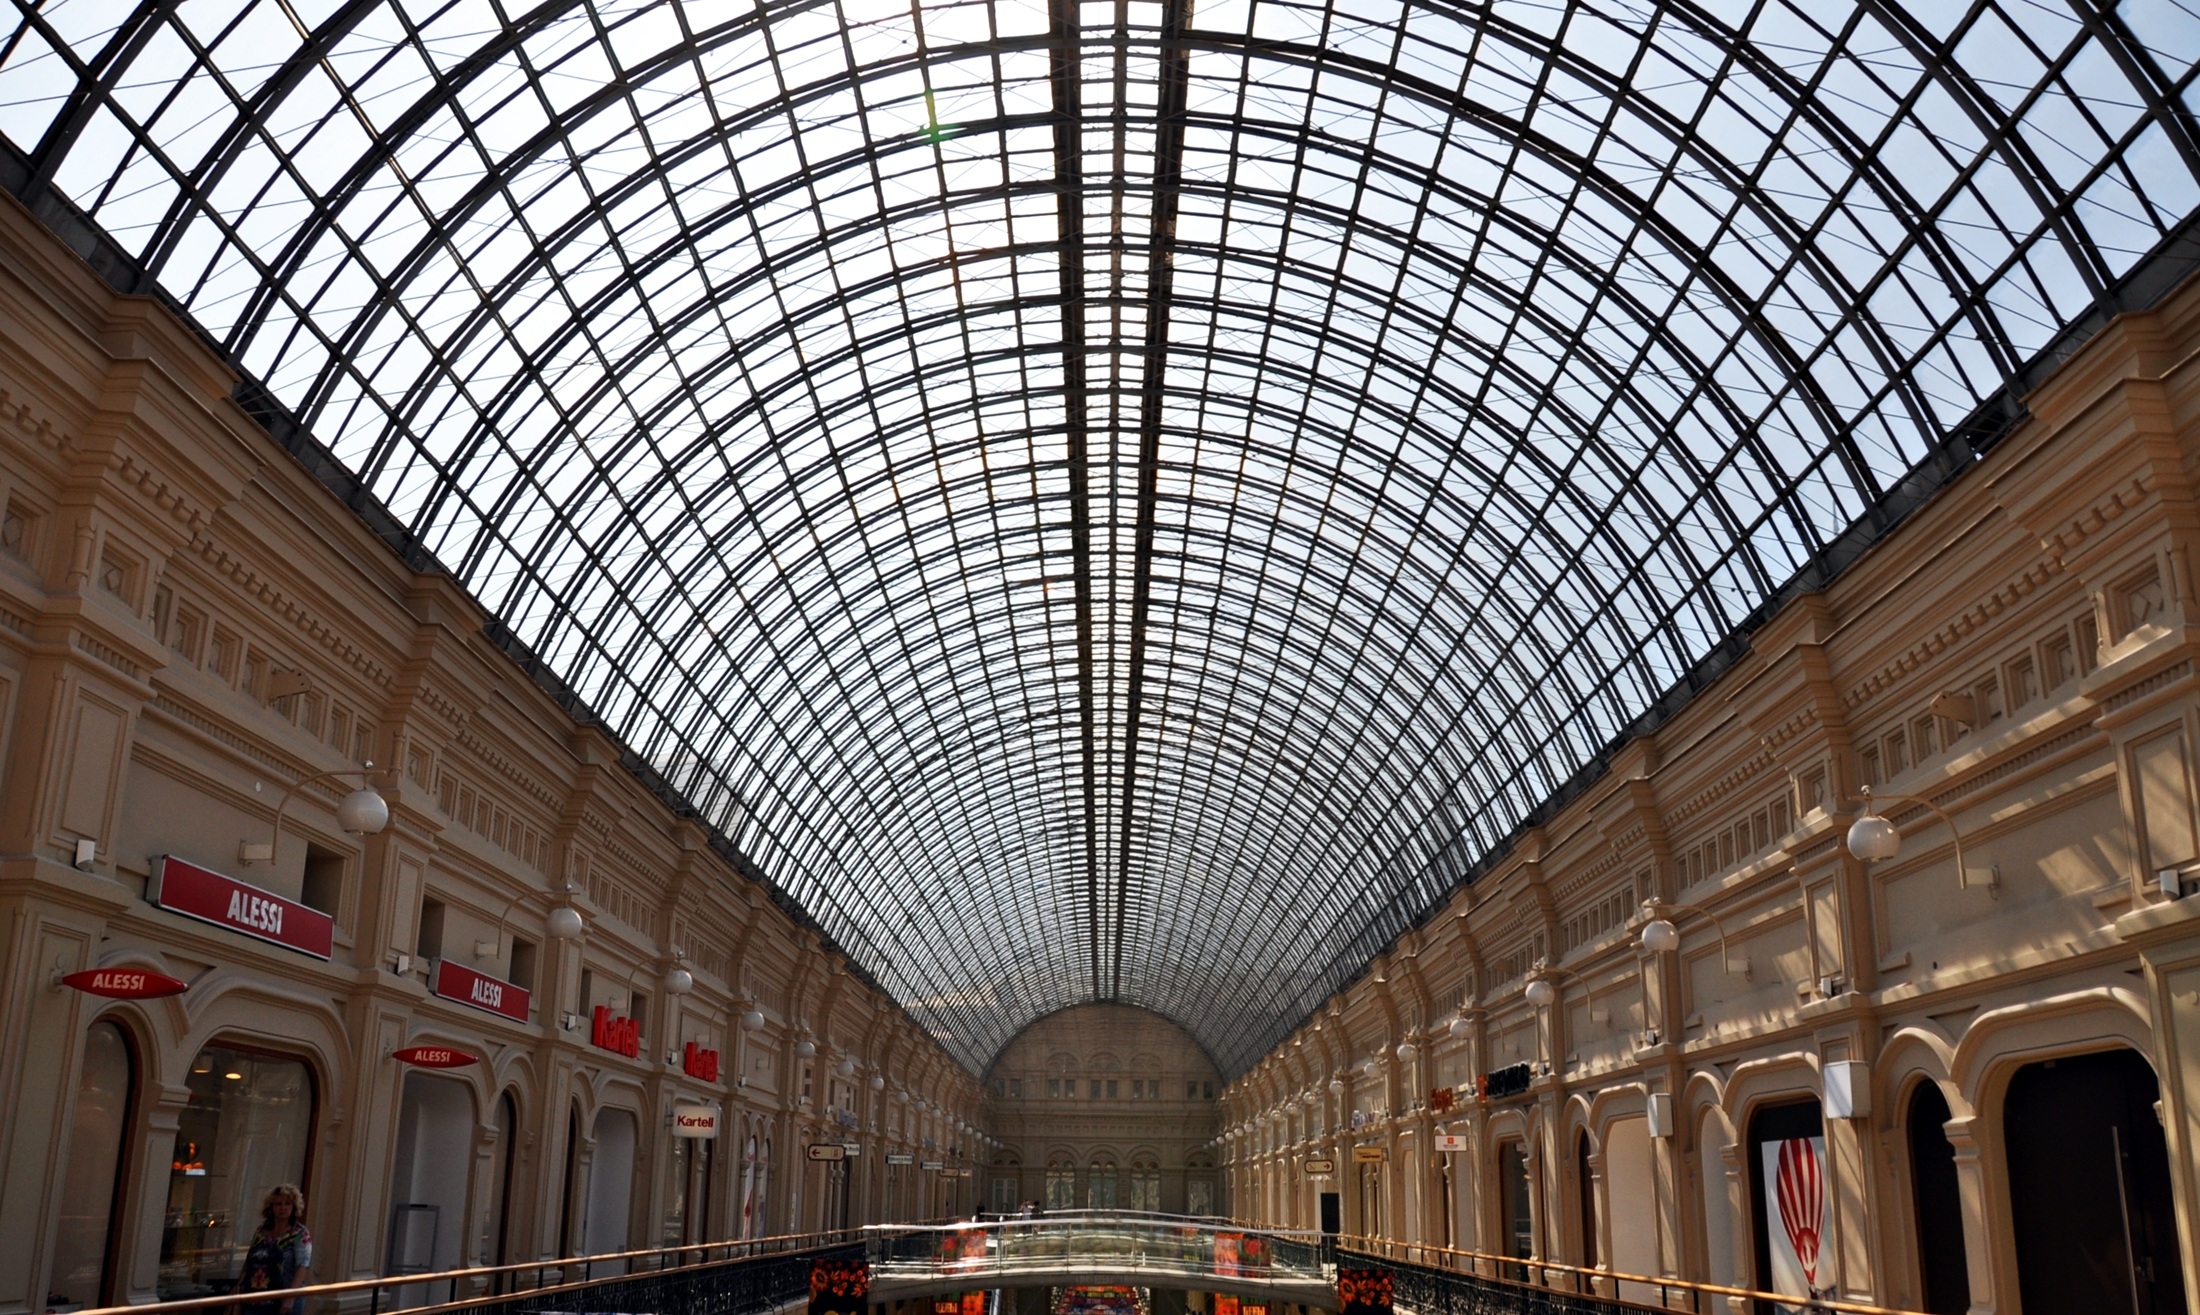
architecture, building, city, transport, hall, ride, tourism, trip, public transport, metro station, art, symmetry, culture, arcade, tourist attraction, russia, saint petersburg